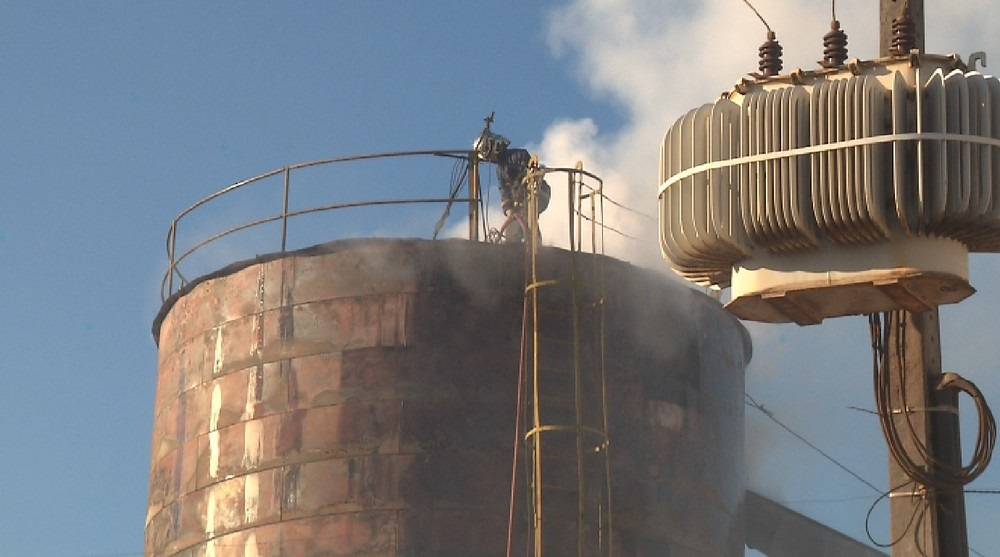
Fire: no
Smoke: yes